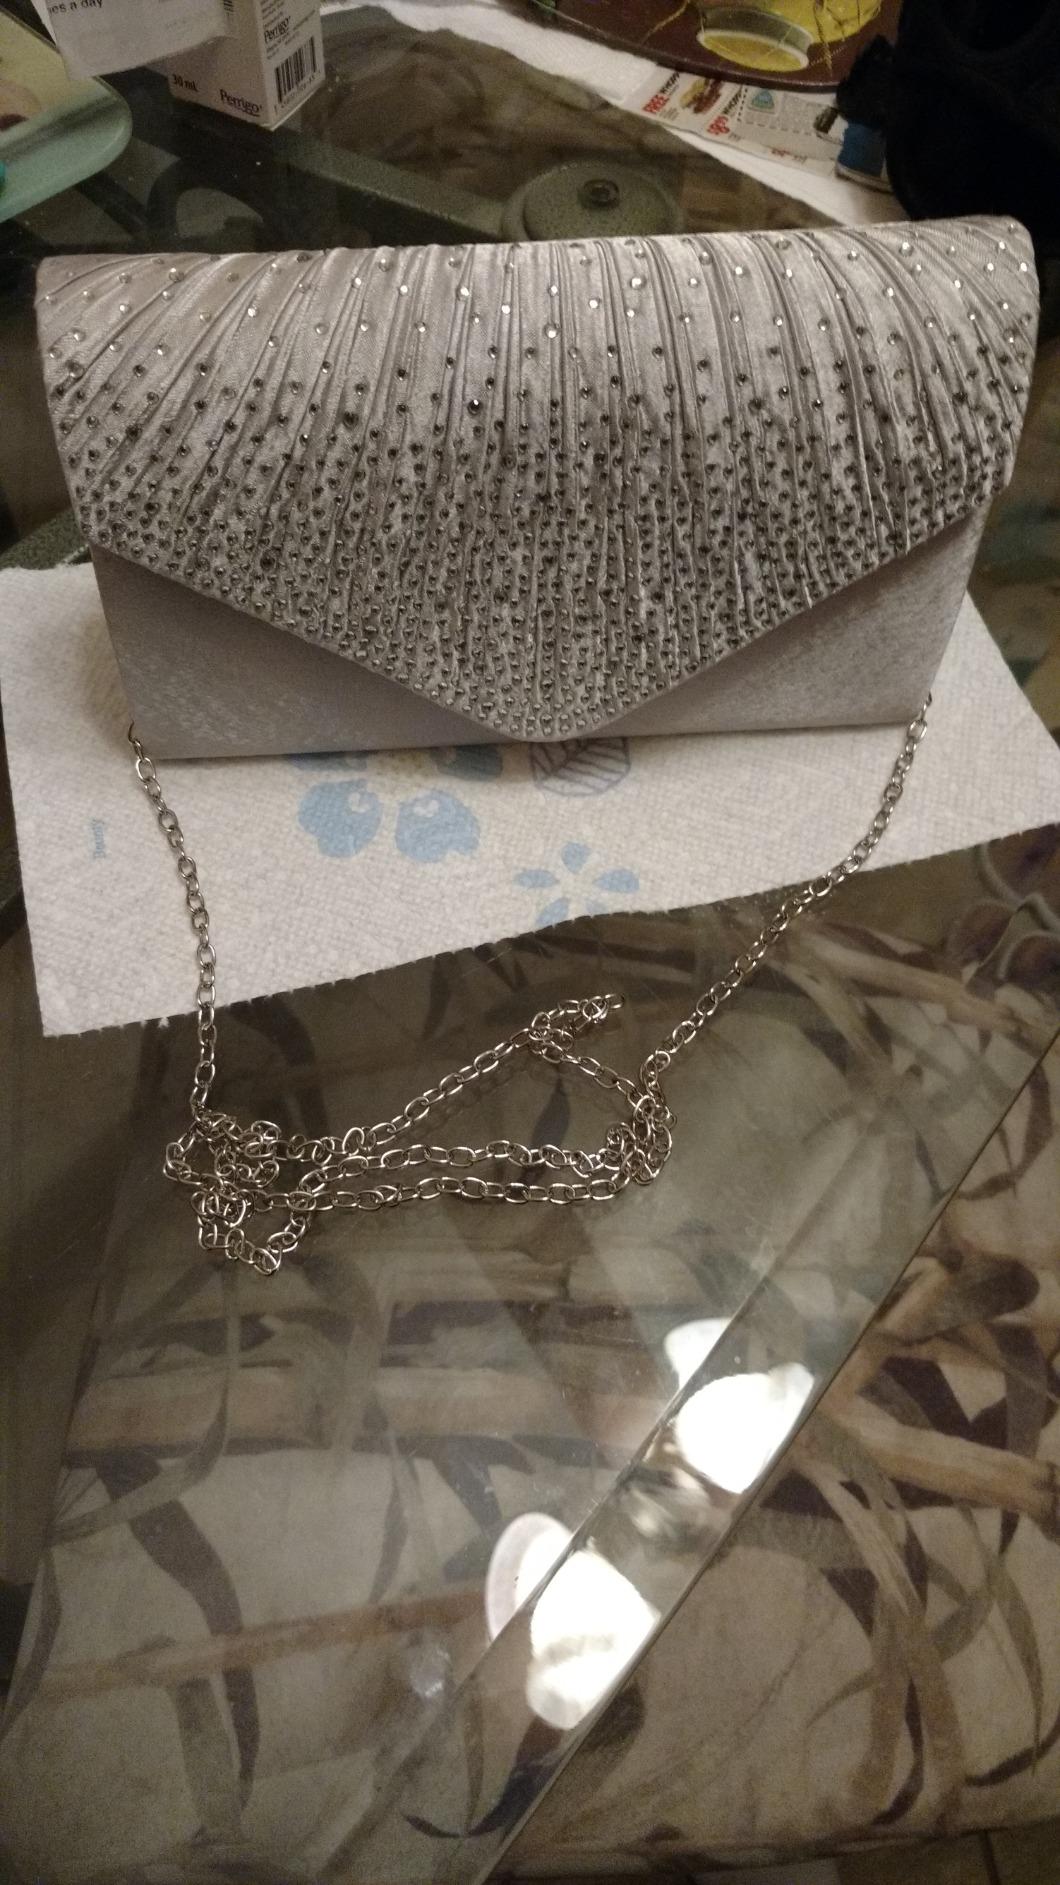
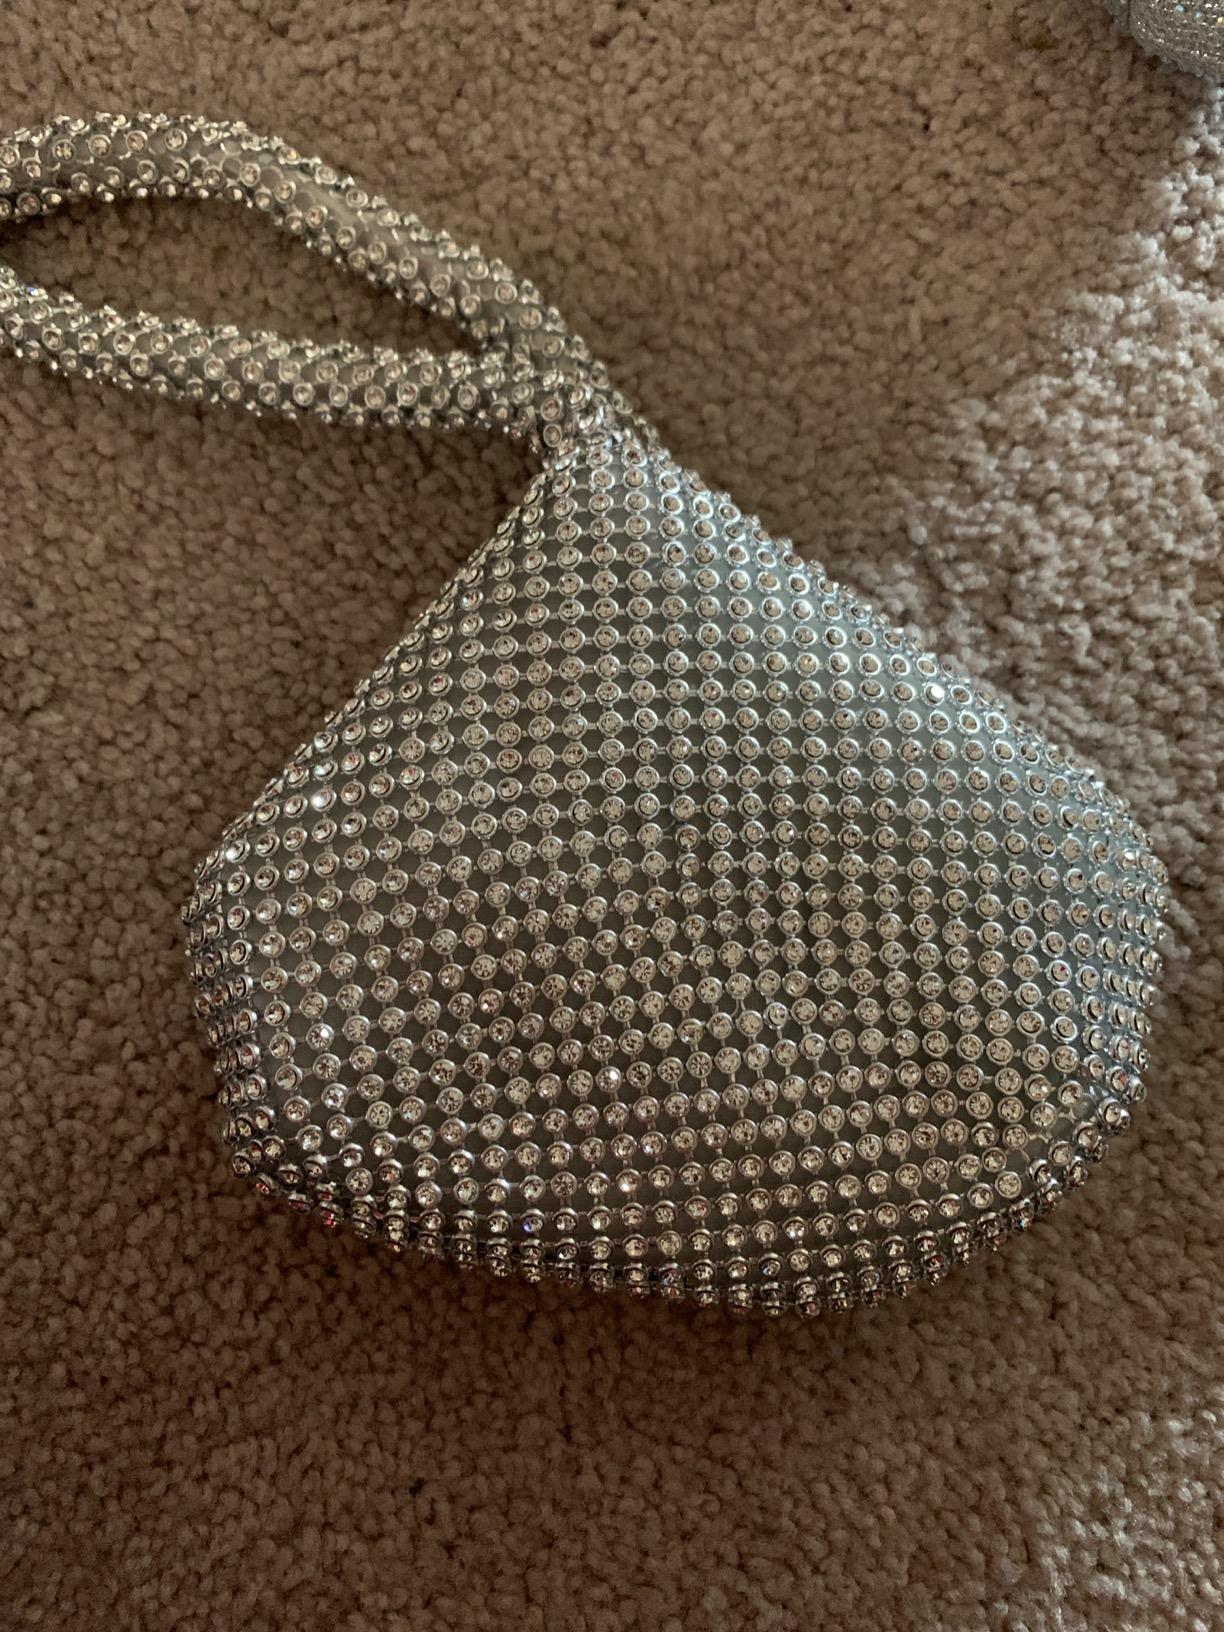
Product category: accessories_handbag
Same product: no